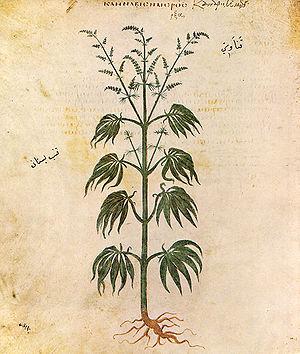
Les effets à long terme du cannabis, en particulier sur la santé mentale, ont été longtemps sujet de débats. En 2019, il est établi que fumer du cannabis augmente très significativement le risque de psychose si la consommation est faite avant quinze ans, ou de façon très régulière, ou d'un cannabis d'une teneur de plus de 10 % de THC.